Ubiquitin D

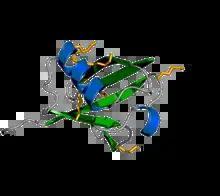

Ubiquitin is a protein composed of 76 amino acids. In order for ubiquitin to bind to other proteins, it must go through an activation process by E1, an ATP-dependent ubiquitin activating enzyme. The carboxyl terminal (C-terminus) of ubiquitin is linked to the cysteine residue of the E1 protein by a high energy thioester linkage and activated. This reaction requires ATP and proceeds through a covalent AMP-ubiquitin intermediate.